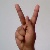
The image shows a hand gesture representing the letter 'K' in Indian Sign Language.